Abbott's babbler

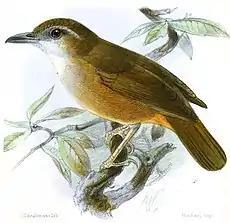
By John Gerrard Keulemans

In South Asia, Abbott's babbler is resident from Nepal to Arunachal Pradesh and the Assam Valley in India, south throughout the South Assam hills, including Meghalaya and south through the Lushai Hills. It is also resident in east and south Bangladesh (around Jessore and Khulna), and the Eastern Ghats in northeast Andhra Pradesh and Odisha. It occurs up to , in Nepal. It is widely distributed across Southeast Asia.